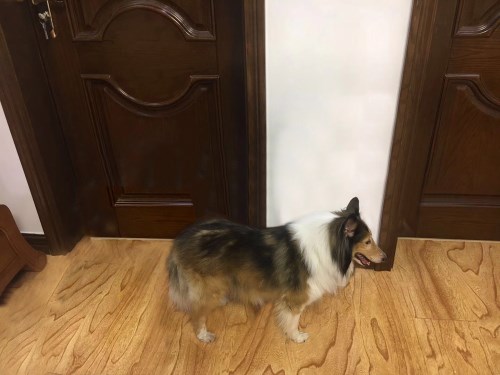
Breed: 227-n000094-collie